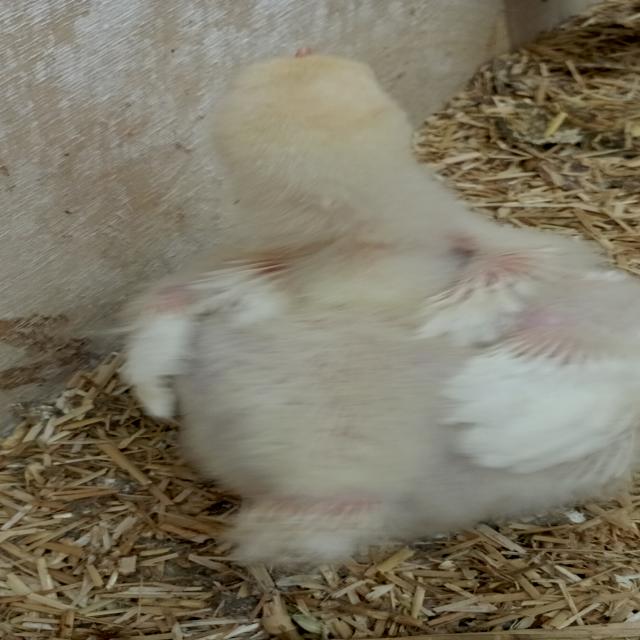
Weight: 620 g